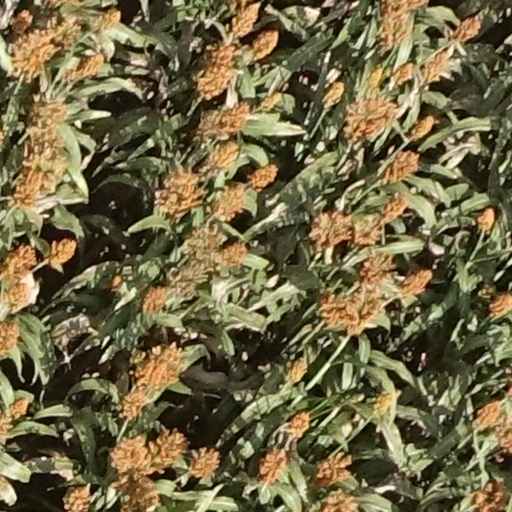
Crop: sorghum